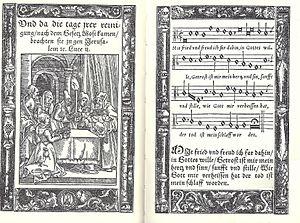
Mit Fried und Freud ich fahr dahin est un hymne de Martin Luther, une adaptation en allemand du Nunc dimittis, le cantique de Siméon. Luther a écrit le texte et la mélodie en 1524 et il a été publié pour la première fois la même année. À l'origine une chanson pour la fête de la purification, il a été utilisé pour les funérailles. Luther l'a inclus en 1542 dans Christliche Geseng ... zum Begrebniss.